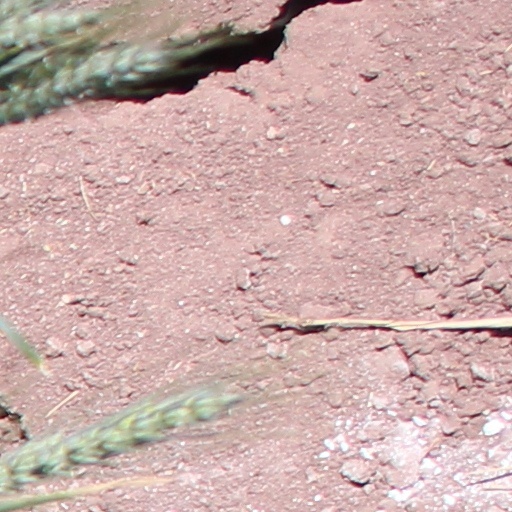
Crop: wheat